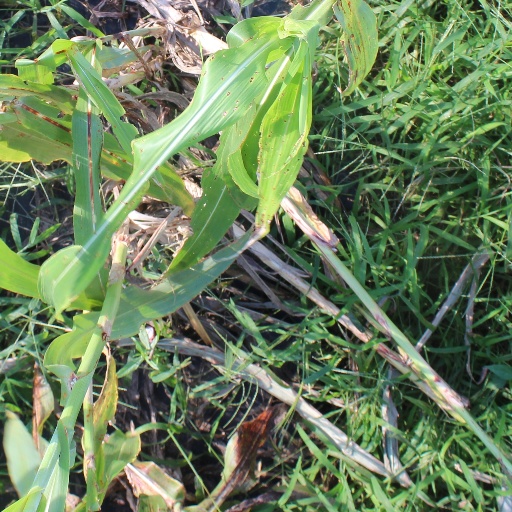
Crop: sorghum